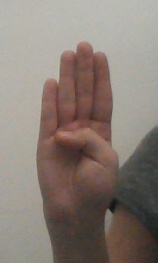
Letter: kaaf